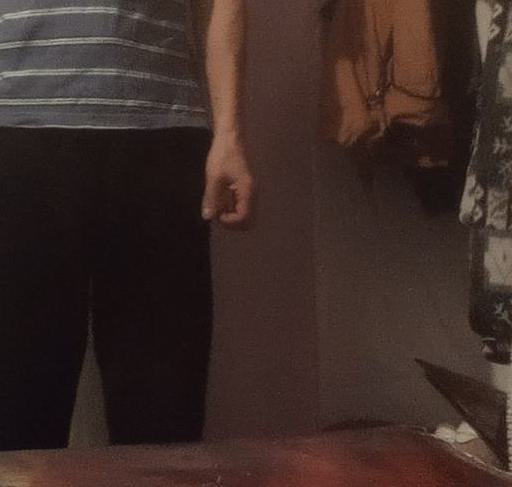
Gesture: no_gesture